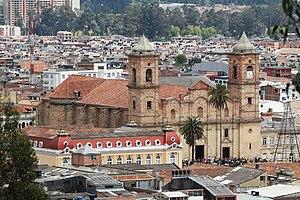
Cathédrale de Zipaquirá, Colombie